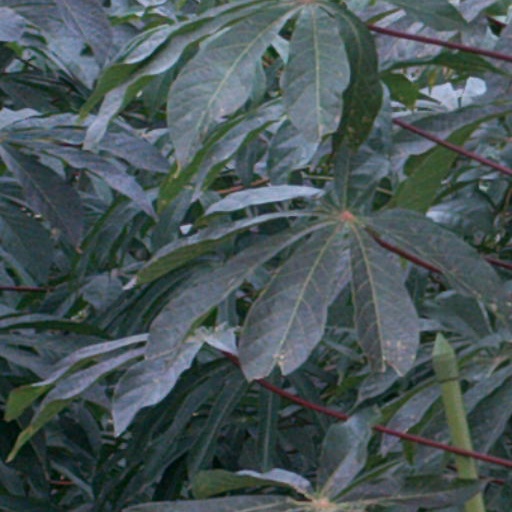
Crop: cassava